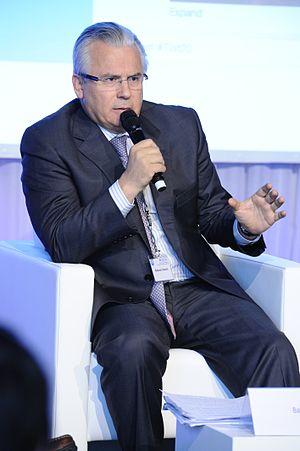
Baltasar Garzón, né le 26 octobre 1955 à Torres, est un juriste et politicien espagnol. Il est connu à l'étranger comme juge d'instruction pour ses enquêtes sur des affaires de terrorisme, de corruption et sur des crimes commis en Argentine et au Chili par les dictatures. Ses procédures lui attirent de la sympathie mais également des ennuis judiciaires : en 2012 il est suspendu de la magistrature pour une durée de onze ans par le Tribunal suprême espagnol pour avoir ordonné l'écoute et l'enregistrement illégaux de discussions entre des suspects incarcérés et leurs avocats.